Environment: real
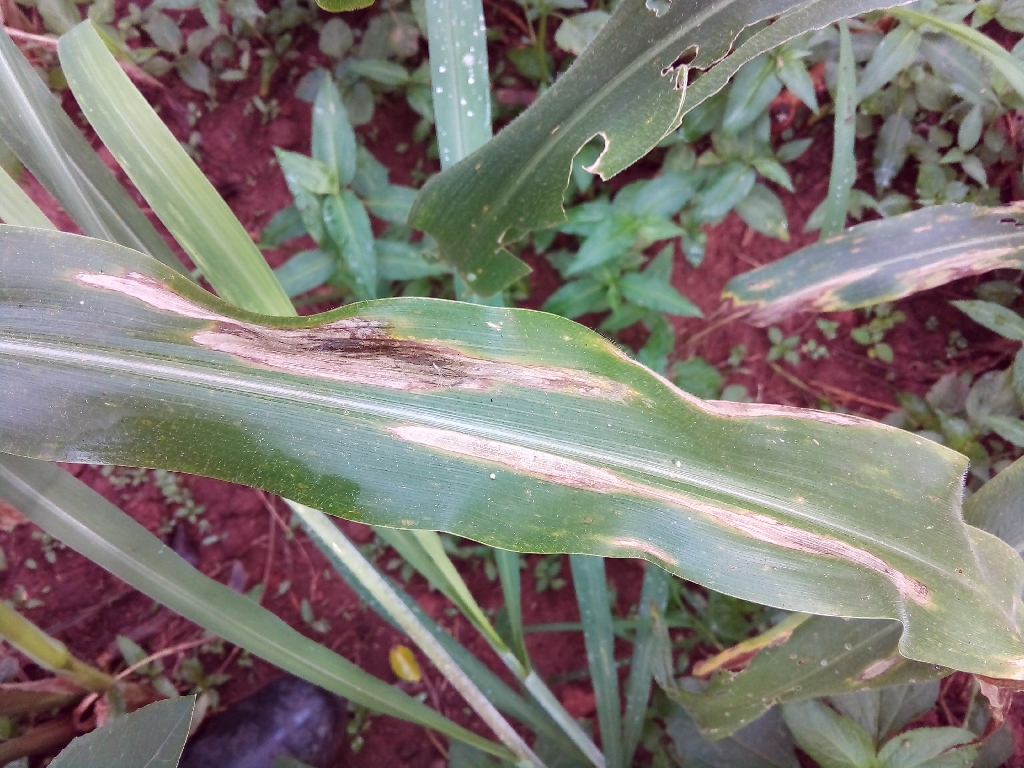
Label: northern_corn_leaf_blight